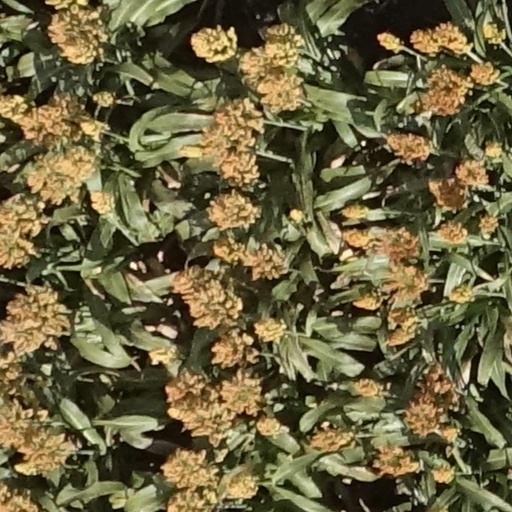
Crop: sorghum